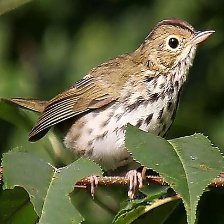
Species: OVENBIRD
Scientific name: SEIURUS AUROCAPILLA